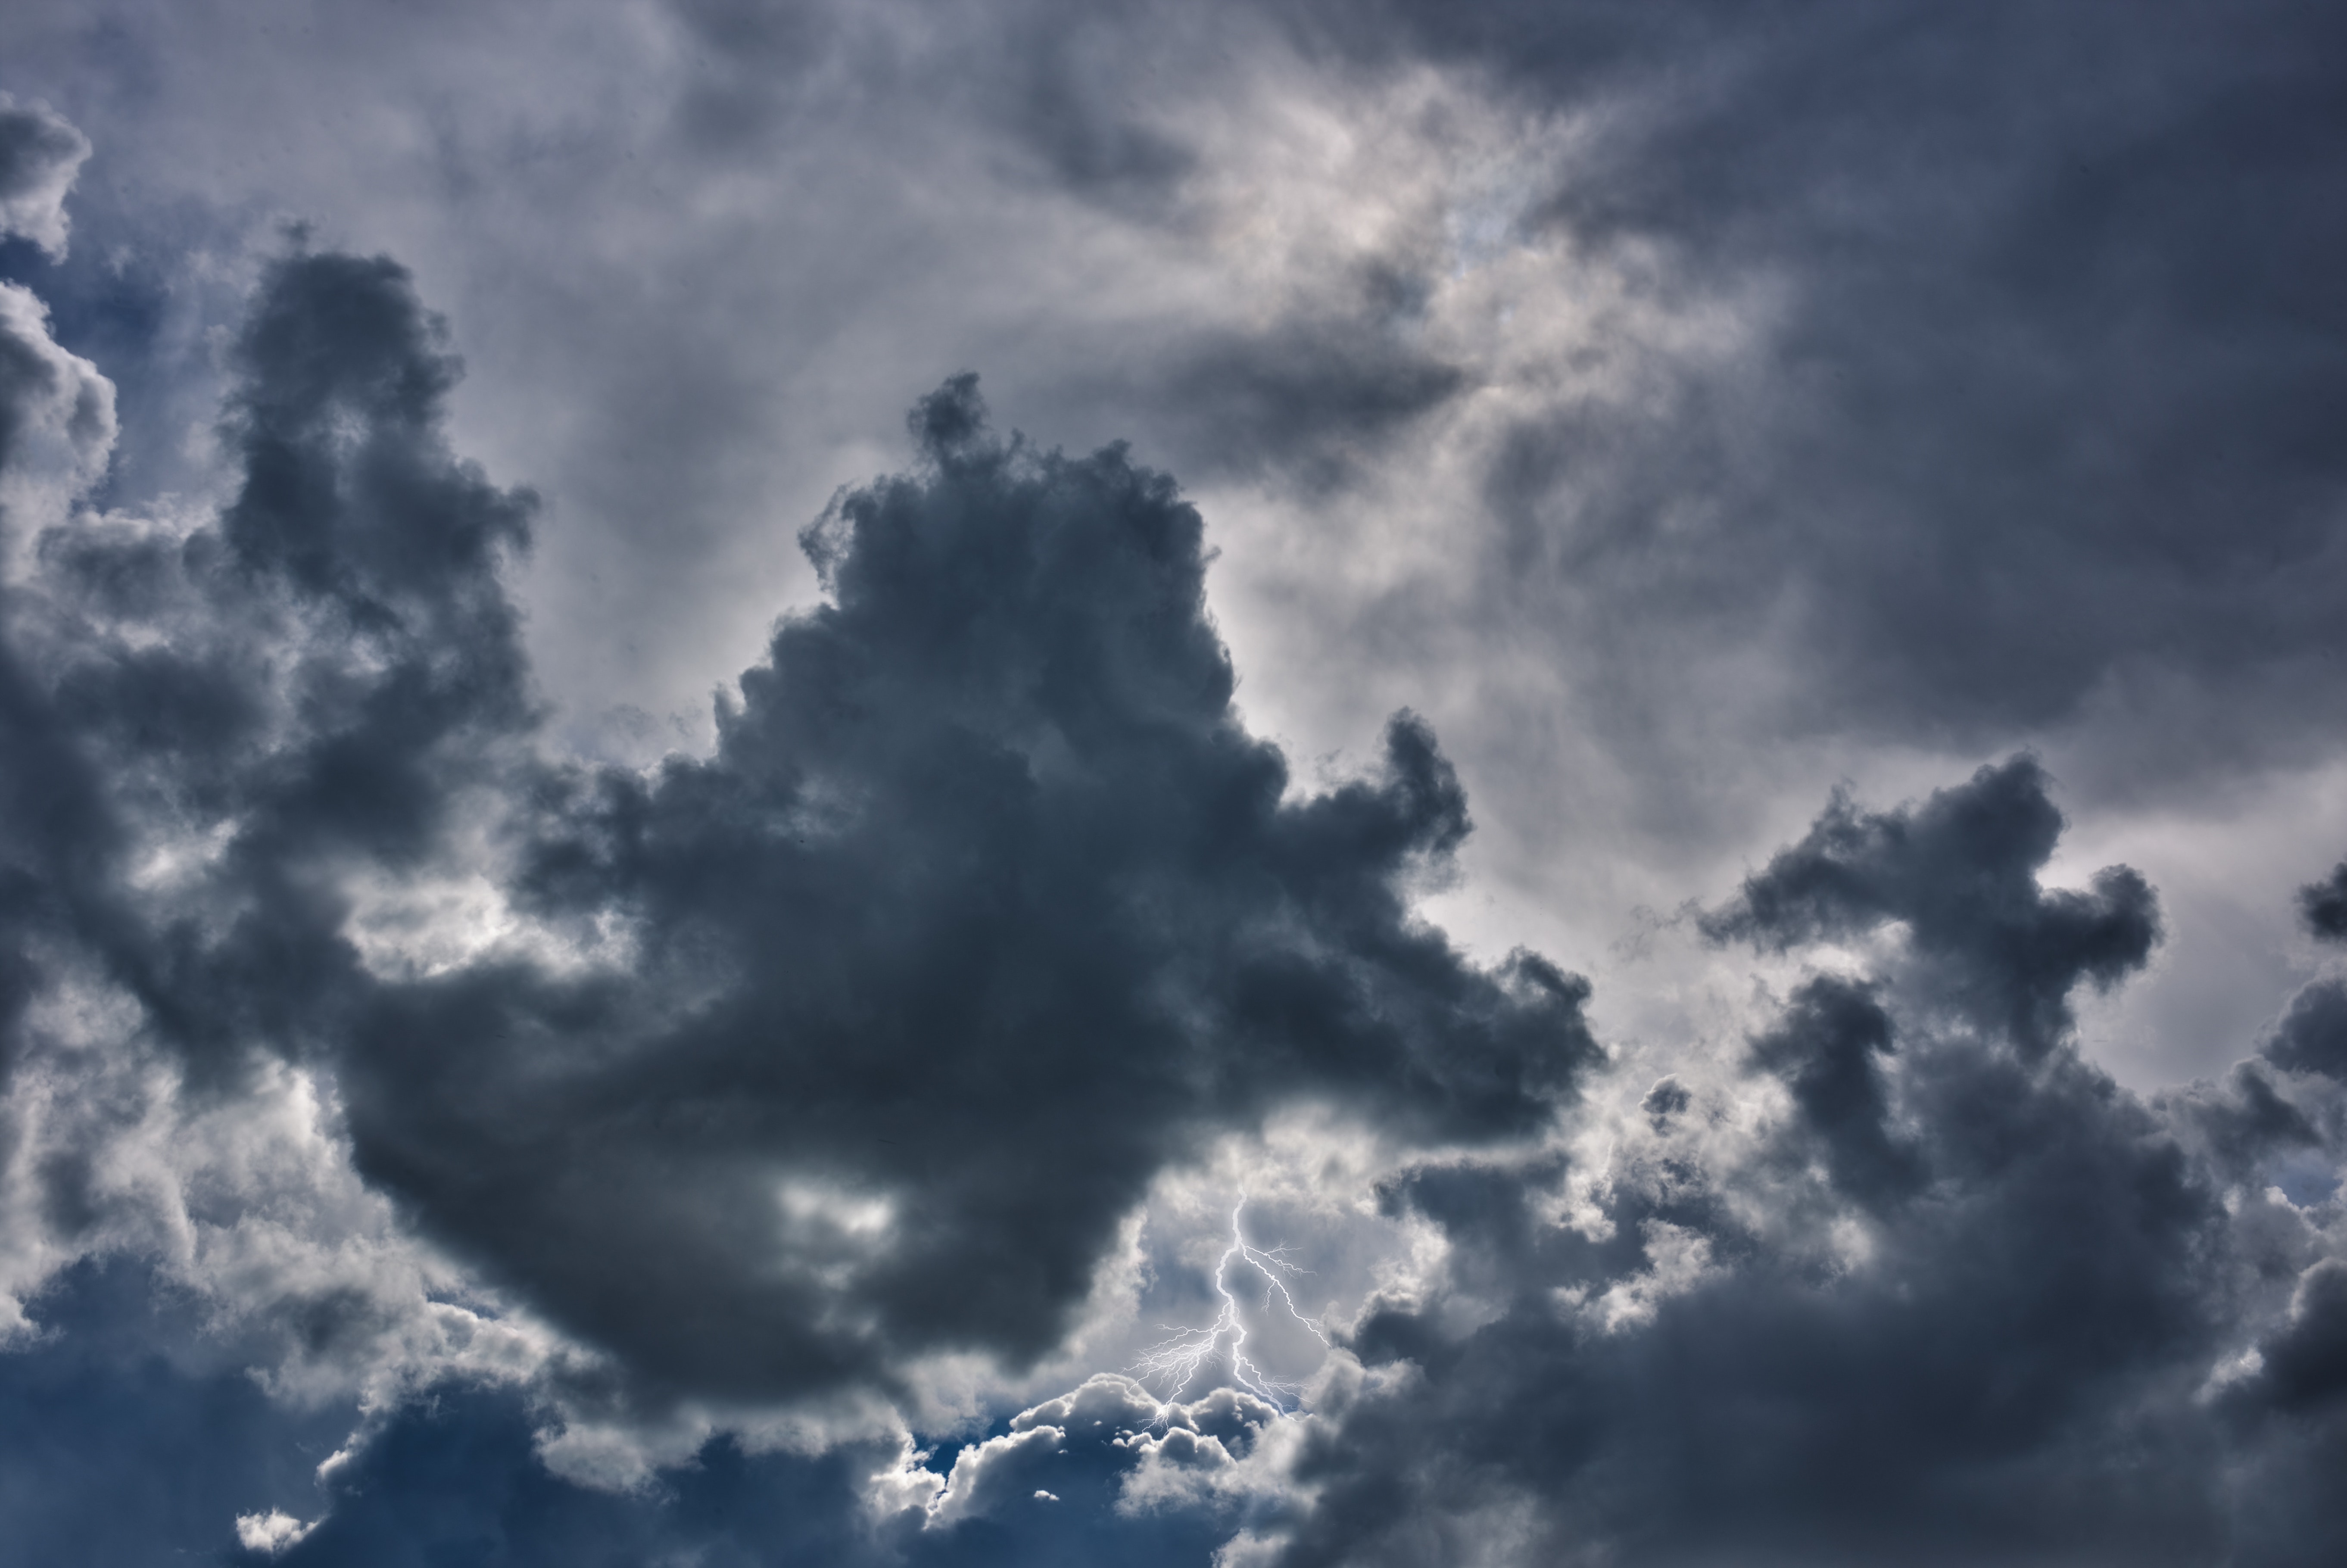
sky, cloud, blue, daytime, atmosphere, cumulus, atmospheric phenomenon, meteorological phenomenon, water, morning, sunlight, calm, evening, tree, horizon, landscape, dusk, darkness, space, reflection